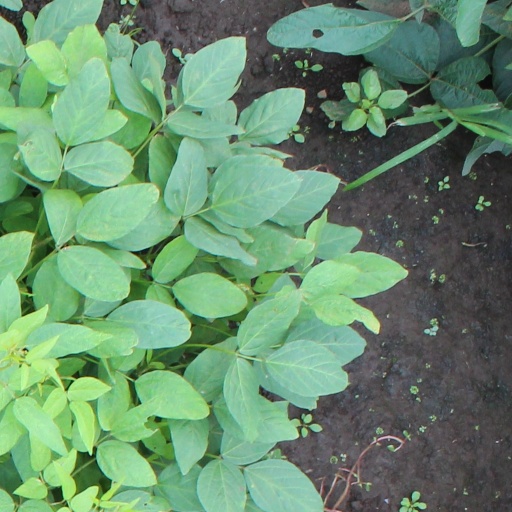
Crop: soybean